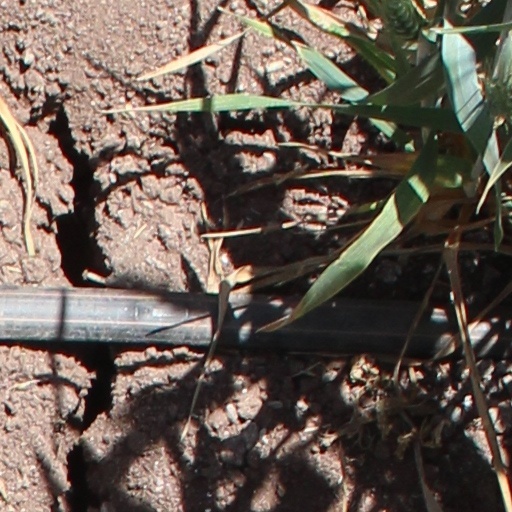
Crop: wheat